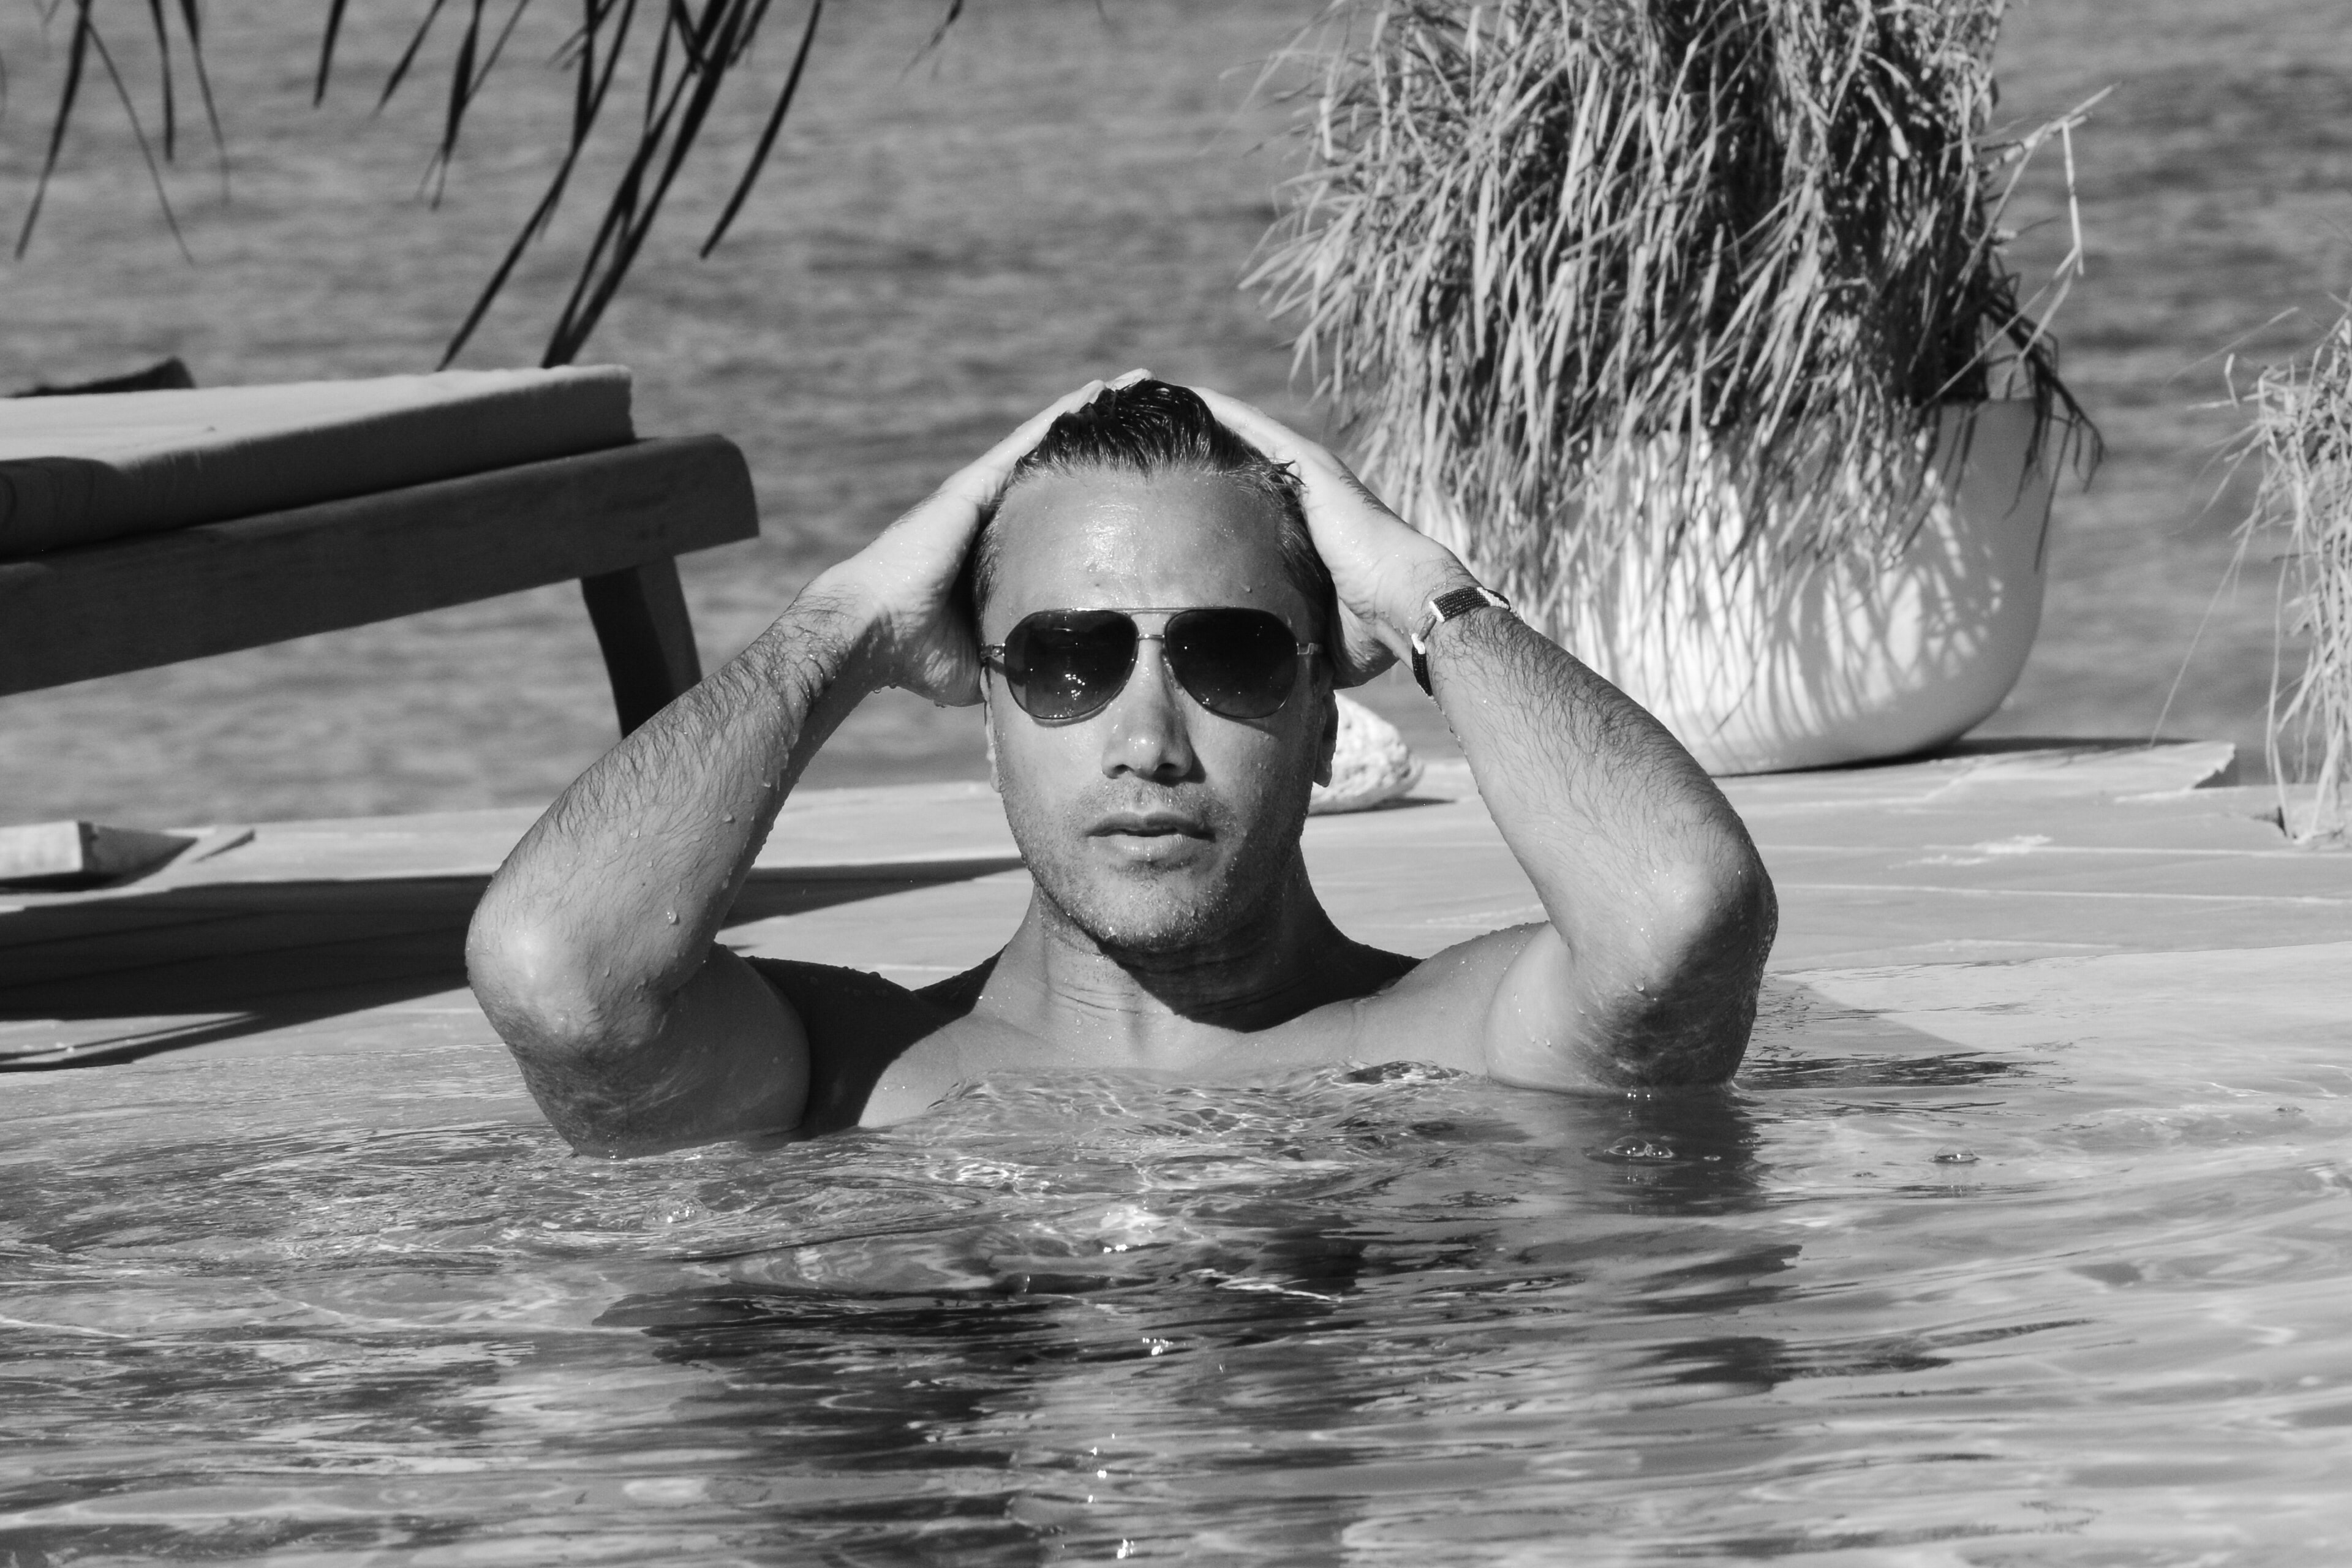
photograph, eyewear, sunglasses, fun, water, recreation, leisure, muscle, cool, goggles, vacation, photography, swimming, black and white, sun tanning, open water swimming, swimwear, style